Pontevedra Provincial Hospital

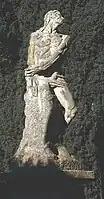
Statue of Manuel Barreiro Cabanelas

It is a large building, originally H-shaped and two floors high, with later additions. Today, the original building is three floors high and the complex has later additions from different periods in the 20th century.